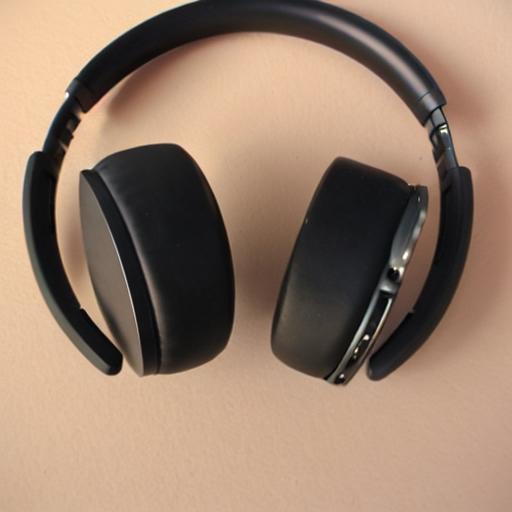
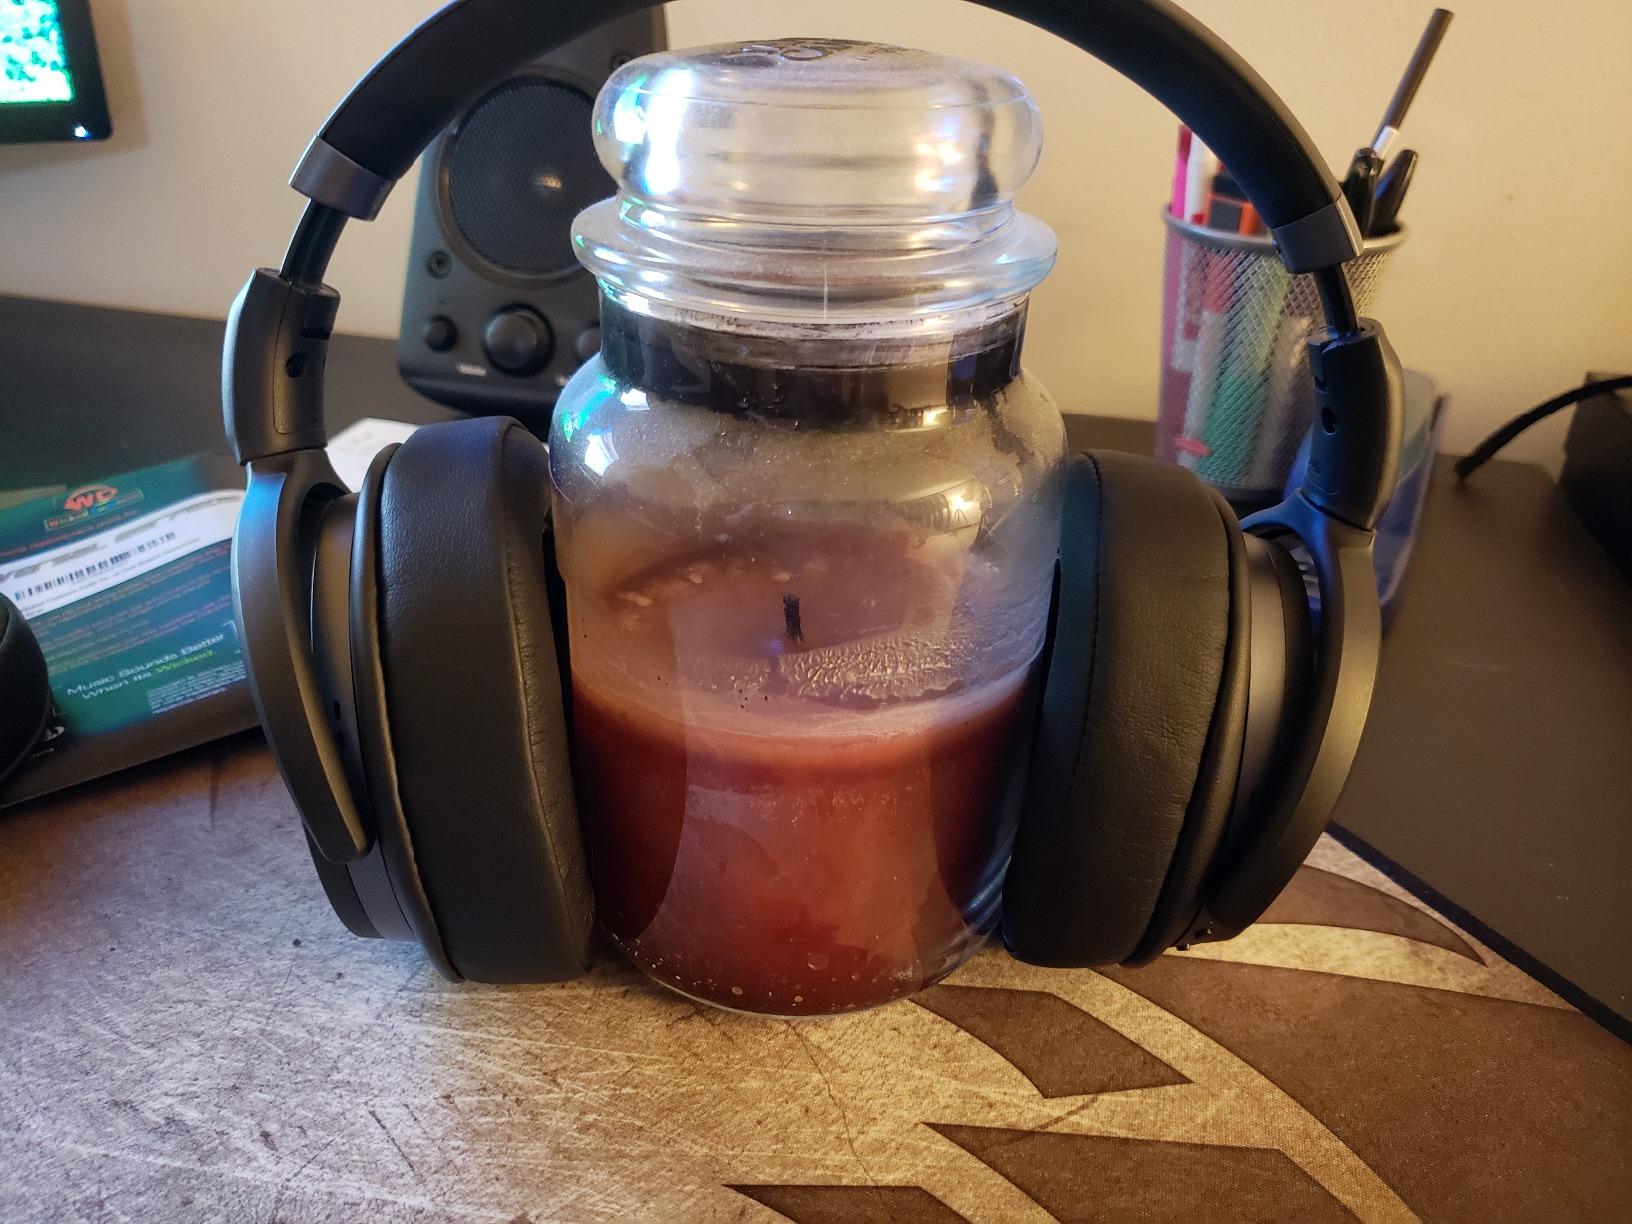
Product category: headphones
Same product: no